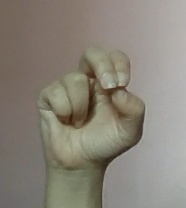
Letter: gaaf